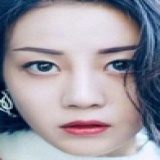
diễn viên Lý Khê Nhuế